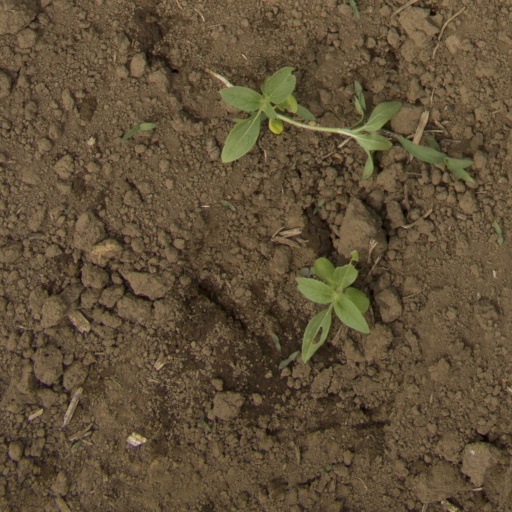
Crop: Jerusalem artichoke